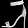
Label: Sandal